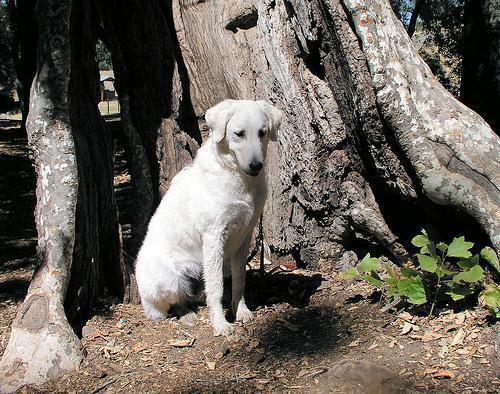
kuvasz